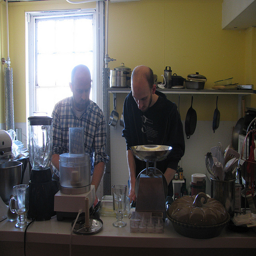
Two men standing in a kitchen preparing food.
Two men are in the kitchen looking at the appliances.
Two men working in a kitchen surrounded by various appliances
Two men are preparing something in a kitchen.
Two men are in a kitchen with several appliances.